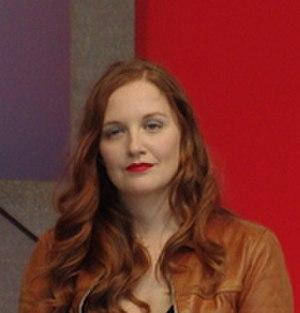
Luci van Org, de son vrai nom Ina Lucia Hildebrand est une chanteuse allemande.